Leander Paes

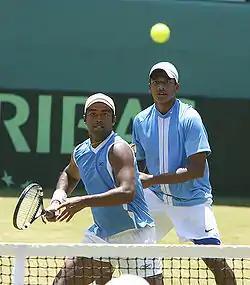
Leander Paes and his longtime doubles partner Mahesh Bhupathi

The duo of Leander Paes and Mahesh Bhupathi was nicknamed the ″Indian Express″. Paes' off-and-on partnership with Bhupathi drew constant media attention in their home country. In the 2006 Asian Games, a loss to the Chinese Taipei team in the team event led Paes to question Bhupathi's commitment to Team India. He once stated in an interview that although he and Bhupathi are friends, he did not consider pairing with his former teammate. However, for the 2008 Beijing Olympics, they reunited for their country, losing in the quarterfinals to eventual champions Federer/Wawrinka.